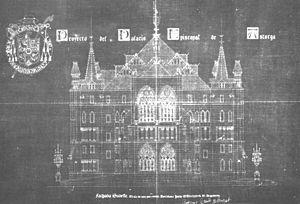
Le palais épiscopal d'Astorga est un édifice de style moderniste conçu entre 1889 et 1893 par l'architecte espagnol Antoni Gaudí à Astorga en Espagne. Il s'agit d'une des rares œuvres importantes de Gaudí hors de Catalogne.